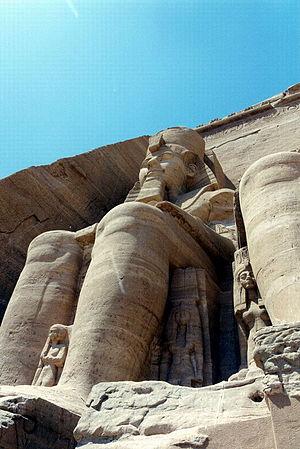
Le haut-relief est une technique de sculpture en trois dimensions, intermédiaire entre la ronde-bosse et le bas-relief : le sujet est presque entièrement sculpté en ronde-bosse mais n'est pas détaché du fond.